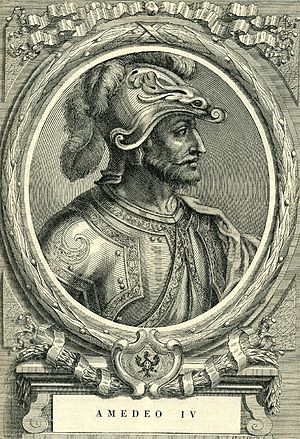
Amadeus 4., greve af Savoyen
Amadeus 4., greve af Savoyen var greve af Maurienne og Savoyen.